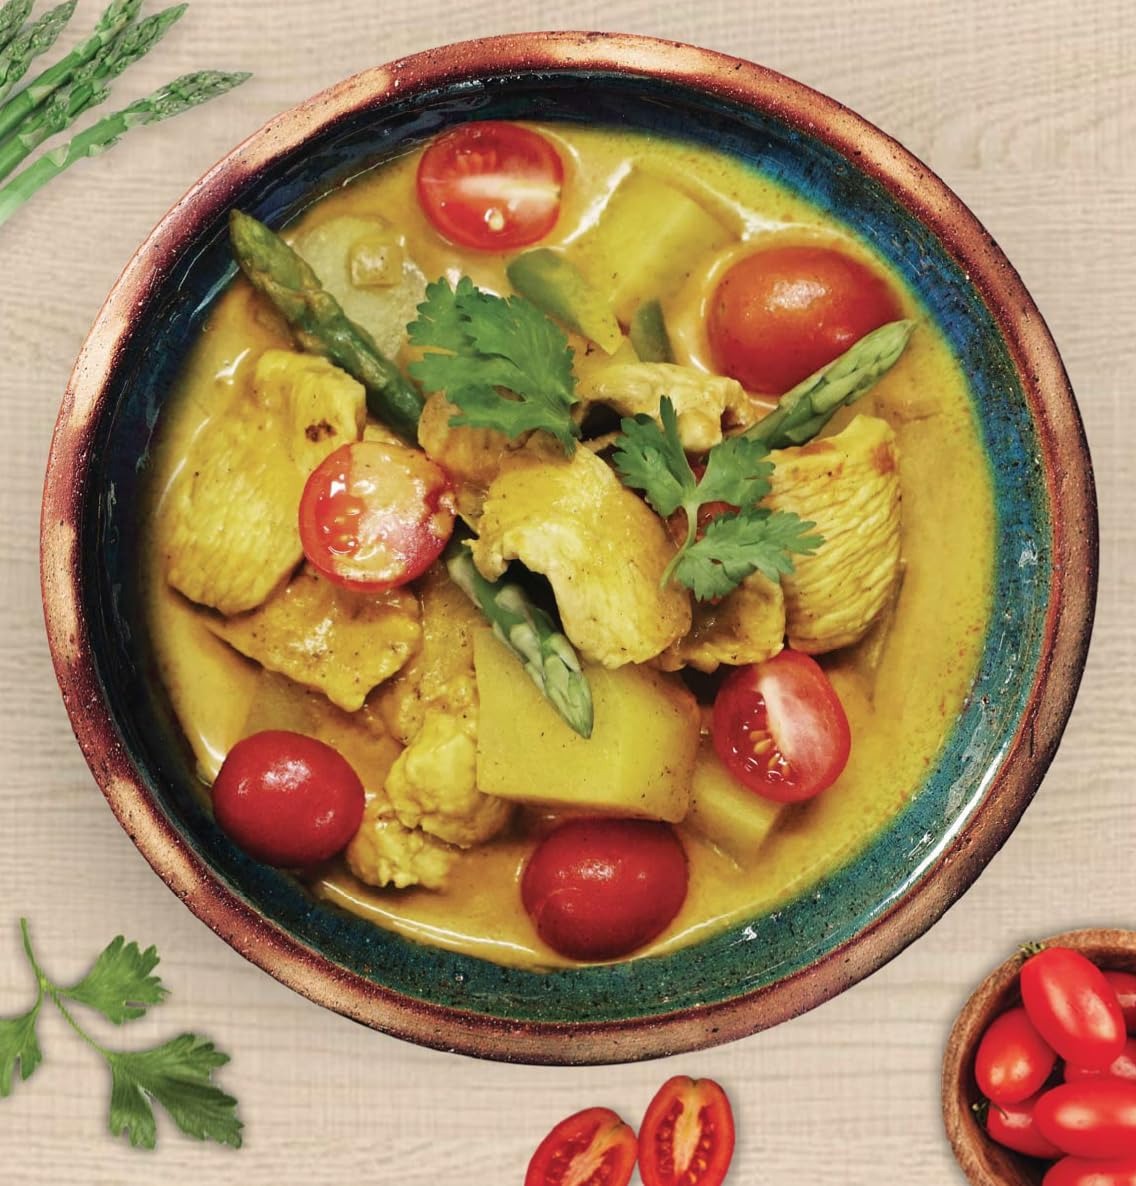
Item Name: Yellow Curry Sauce - Blue Elephant Royal Thai Cuisine
Bullet Point 1: Authentic Thai Recipe
Bullet Point 2: Serves 3
Bullet Point 3: Ready in 5 Minutes
Bullet Point 4: Mild
Product Description: Infused with the subtlest yet captivating blend of Thai and Indian influences, Yellow Curry Sauce from Blue Elephant is a creation close to Chef Nooror's heart. This Thai Yellow Curry Sauce, born out of Chef Nooror's deep passion, is ready for you to use in your kitchen. Ready to heat, its mild and rich flavor is sure to capture your family's taste buds. Simply add your preferred protein (plus extra vegetables if desired), and in just 5 minutes, relish a delightful creamy coconut yellow curry meal for two using Blue Elephant Thai Yellow Curry Sauce.
Value: 1.0
Unit: Count

Price: 5.12